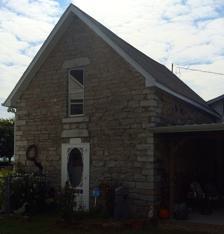
Building: Miller Homestead (Pea Ridge, Arkansas)
Country: United States of America
Year built: 1907
Historic house in Arkansas, United States United States historic place Miller Homestead U.S. National Register of Historic Places Location in Arkansas Show map of Arkansas Location in United States Show map of the United States Location 1/2 mi. E of AR 94, Pea Ridge, Arkansas Coordinates 36°26′29″N 94°6′17″W / 36.44139°N 94.10472°W / 36.44139; -94.10472 Built 1907 MPS Benton County MRA NRHP reference No. 87002362 Added to NRHP January 28, 1988 The Miller Homestead is a historic house on Benton County Route 64 (Lee Town Road) in Pea Ridge, Arkansas .  It is a 1 + 1 ⁄ 2 -story wood-frame structure, with the asymmetrical massing and wraparound porch characteristic of Late Victorian houses. It was built c. 1907, and is a relatively sophisticated architectural expression for its rural setting.  The property also includes a c. 1890 stone smokehouse. The property was listed on the National Register of Historic Places in 1988. Smokehouse at the homestead See also National Register of Historic Places listings in Benton County, Arkansas References